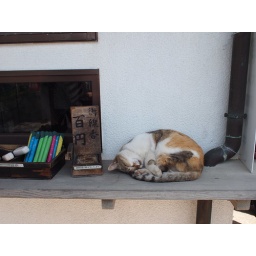
sleeping cat in a temple